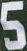
Number: 5